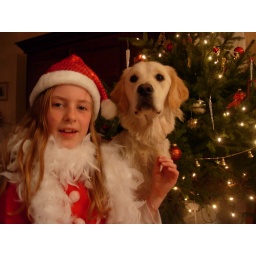
Alix is a female golden retriever and a service dog in training. Picture taken by her foster family.